Xuanwang Temple

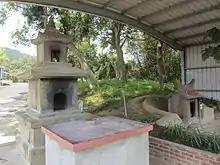
Jingshengting (left) and the Tudigong shrine (right)

On 21 October 2010, the Miaoli County Government protected two structures within Xuanwang Temple: